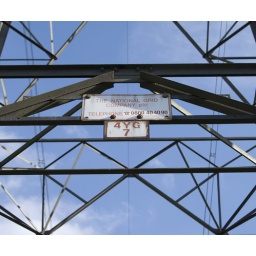
Just a simple shot of a sign attached the the electricity pylon by my house